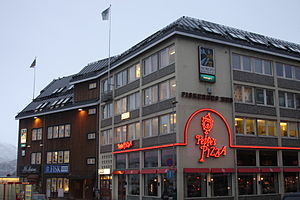
Norges Råfisklag
Norges Råfisklag holder til i Fiskernes Hus i Tromsø centrum.
Norges Råfisklag er fiskernes egen salgsorganisation for fisk, skaldyr, bløddyr og småhvaler som leveres langs kysten fra og med Nordmøre til og med Finnmark. Norges Råfisklag, ofte kaldet Råfisklaget, driver en stor markedsplads og tager hånd om vigtige nationale opgaver inden for omsætning af fisk og skaldyr. Systemer for sporing og ressourcekontrol er en vigtig del af virksomheden. Norges Råfisklag er et salgskooperativ som ejes af fiskerne gennem fylkeslaga i Norges Fiskarlag, Norsk Sjømannsforbund, Fiskebåtredernes Forbund og Norges Kystfiskarlag. Råfisklaget har hovedkontor i Fiskernes Hus ved torvet i Tromsø centrum, og har regionkontorer i Svolvær og Kristiansund.